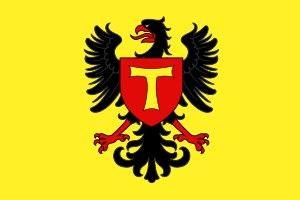
Toul est une commune française localisée dans le département de Meurthe-et-Moselle. Située en Lorraine, la commune fait partie de la région administrative Grand Est. Ancienne principauté épiscopale du Saint-Empire romain germanique, Toul passe sous le contrôle de la France en 1552, au cours du voyage d'Allemagne, avant d'être définitivement annexée en 1648, en vertu du traité de Westphalie.